Belgian jazz

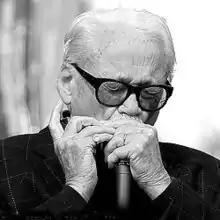
Toots Thielemans

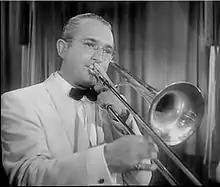
Tommy Dorsey's big band was very popular in the 1930s and 1940s and was a major inspiration for Belgian musicians to begin forming big bands of their own.

At the end of the 1920s experiments were carried out with Belgian radio broadcasting, and in 1930 the NIR/INR "(Nationaal Instituut voor de Radio-Omroep - Institut National de Radiodiffusion)" was founded. On the radio, many newly released American records were played. In 1932 Faecq founded the "Jazz Club de Belgique" and Goffin published his first jazz books. With his Jazz Club de Belgique Faecq organized an annual international tournament for amateur musicians. During this period the innovating music of Louis Armstrong reached Belgian listeners as well. Goffin immediately understood the genius of this musician and started to write about him, and later befriended his idol. Goffin wrote in his "Aux Frontieres du Jazz" about "the true genius of jazz" (Armstrong) and the "black jazz" that he had discovered. He also wrote a book, dedicated to Armstrong: ""Louis Armstrong, le Roi du Jazz""(1947).